Tlalpujahua

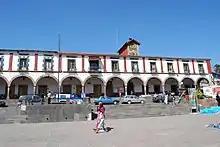
Municipal palace

The Casa de los López Rayón (Rayon House) is a museum dedicated to the town's mining past and the Rayon brothers’ role in the War of Independence. The museum was opened in 1973 and contains items such as photographs, machines, plans, utensils, helmets, archives and letters. On 13 November, local schools participate in parades and theatrical depiction about the Lopez Rayon brothers, Ignacio, Francisco, José María and Ramón.